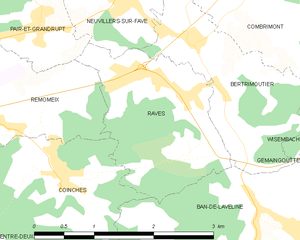
Carte des communes françaises Raves